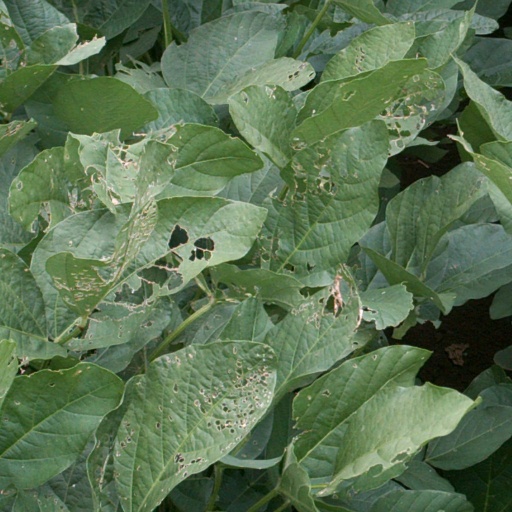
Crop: soybean